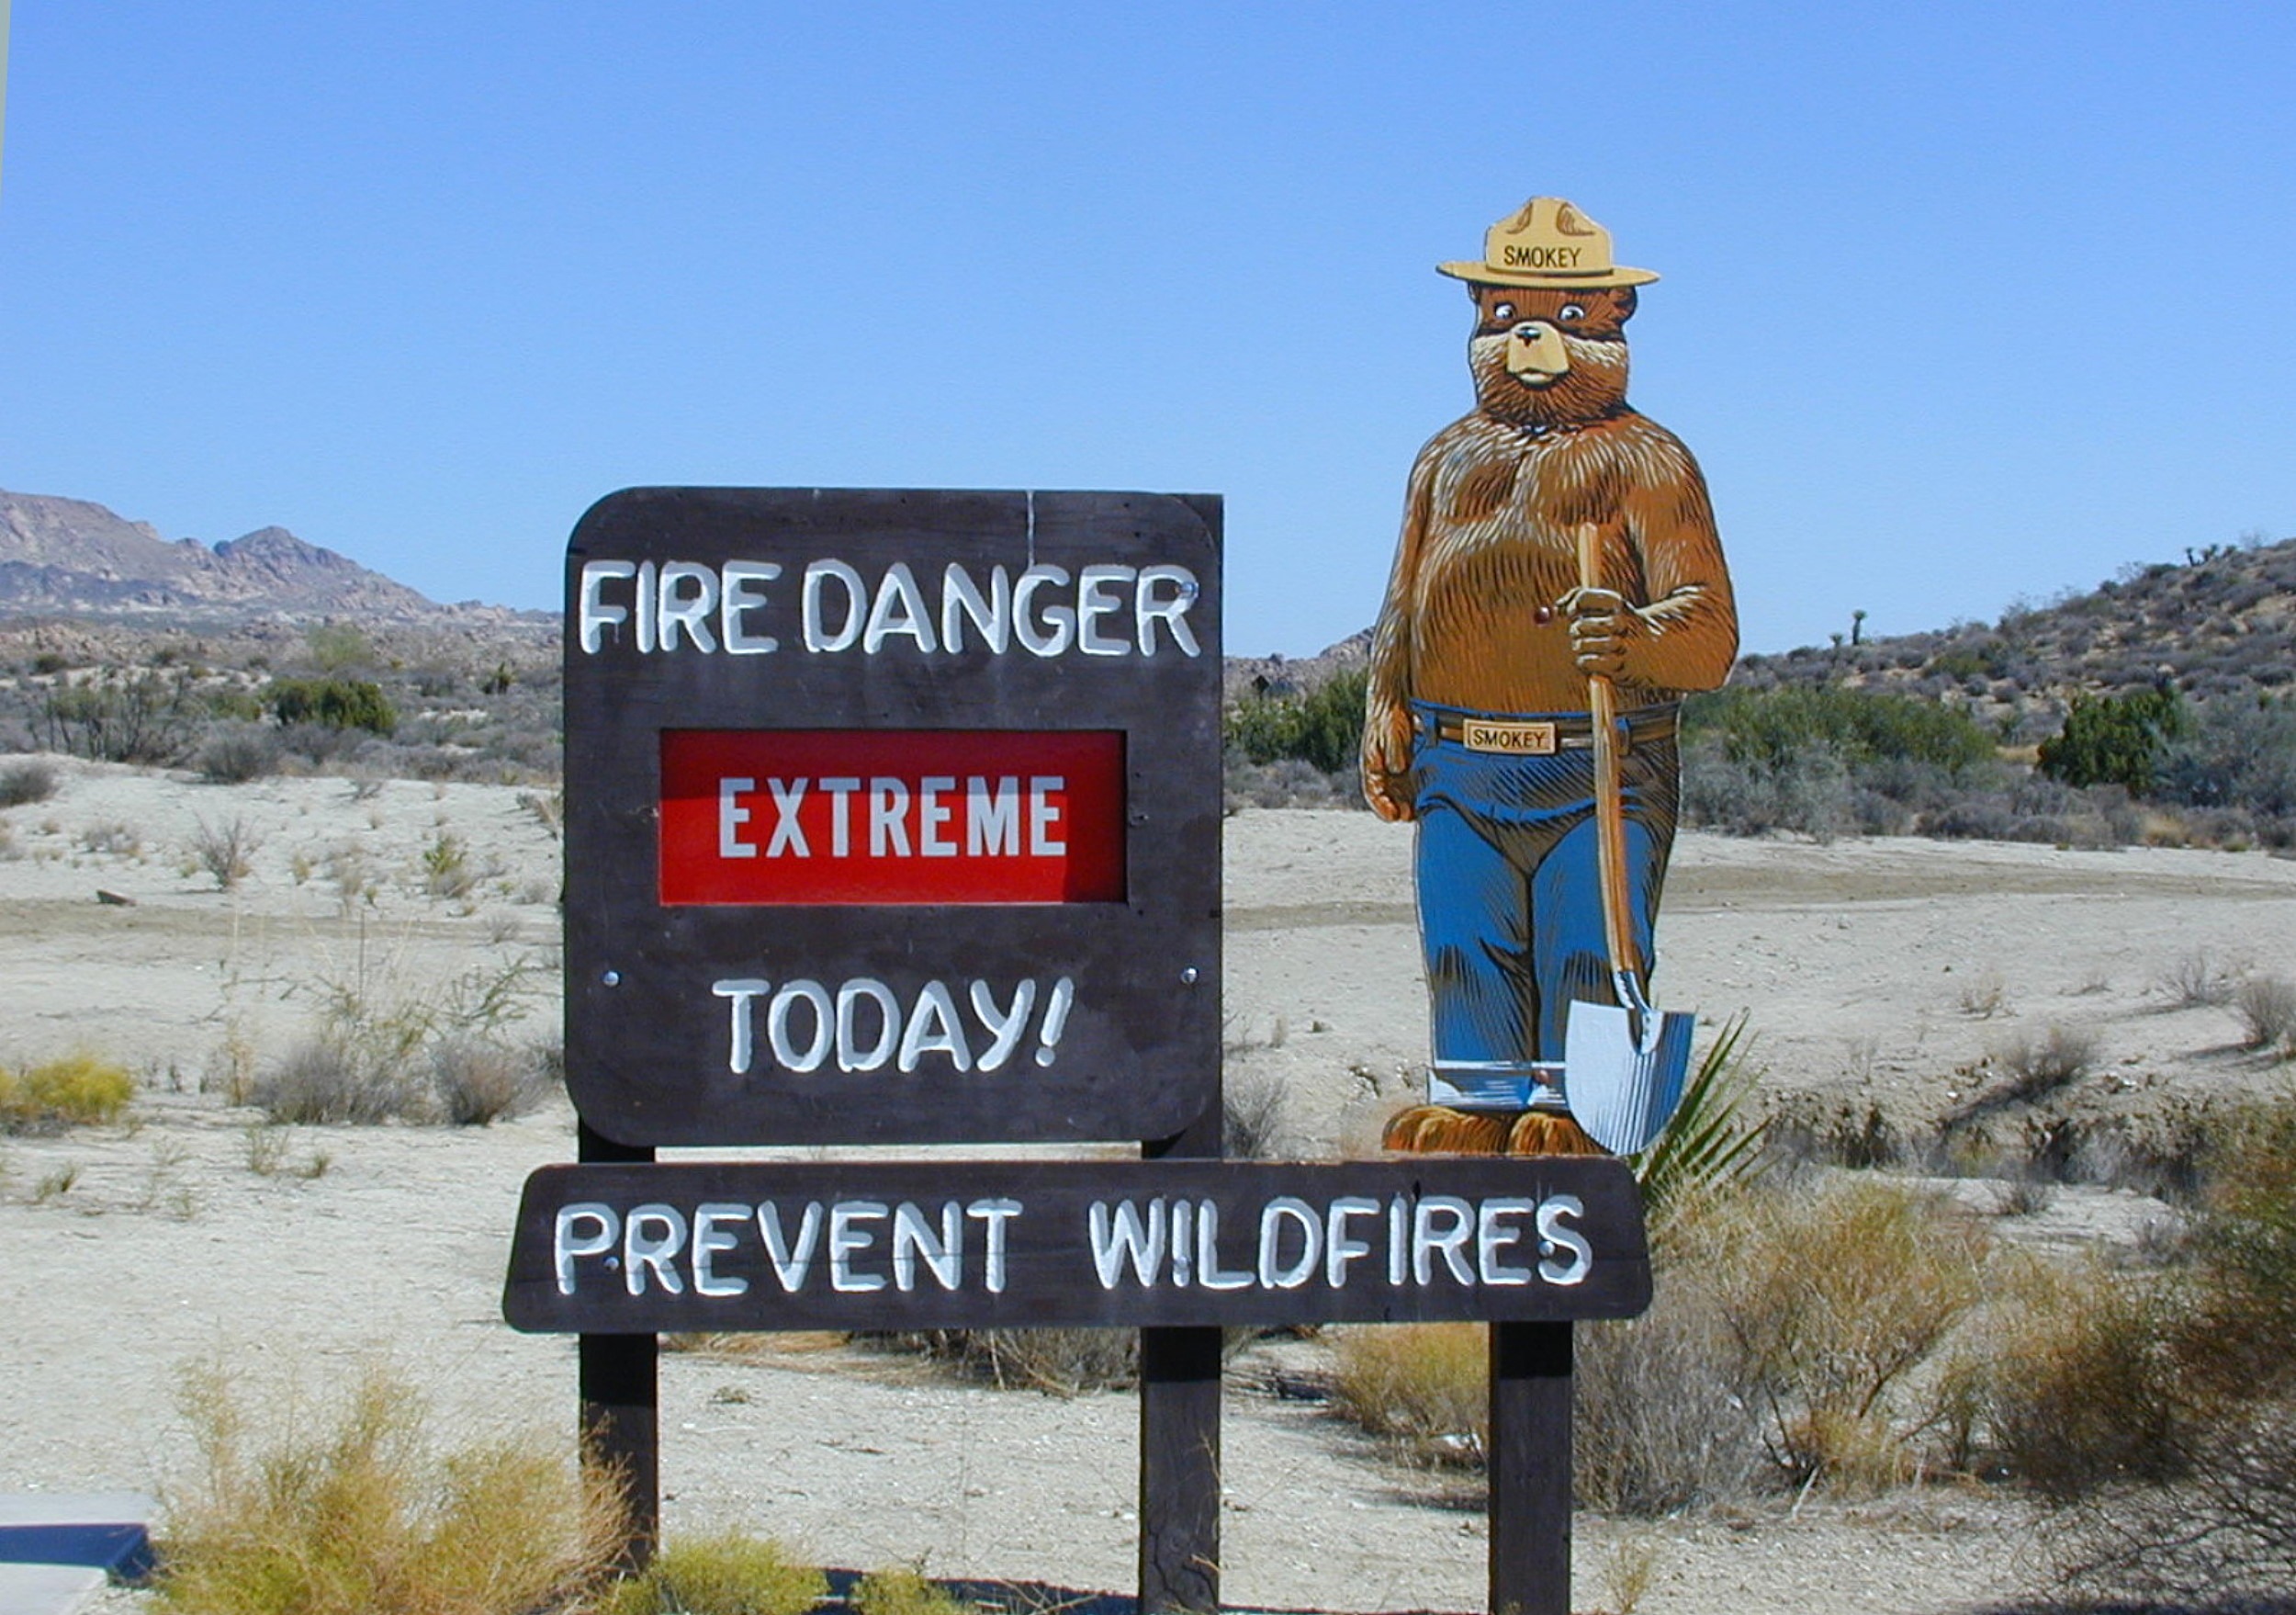
sign, usa, america, tourism, signage, national park, road trip, shield, fire hazard, fire warning, danger note, forest fires